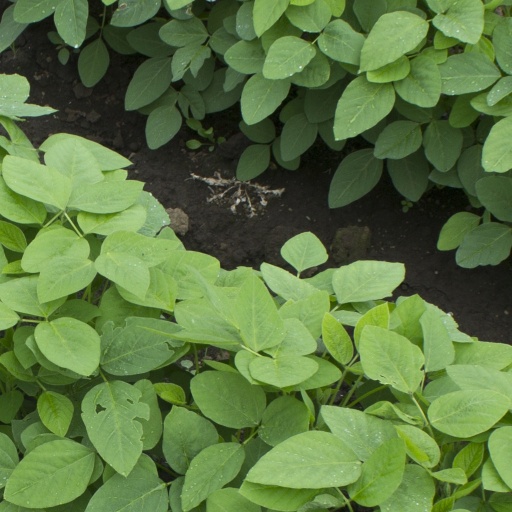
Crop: soybean